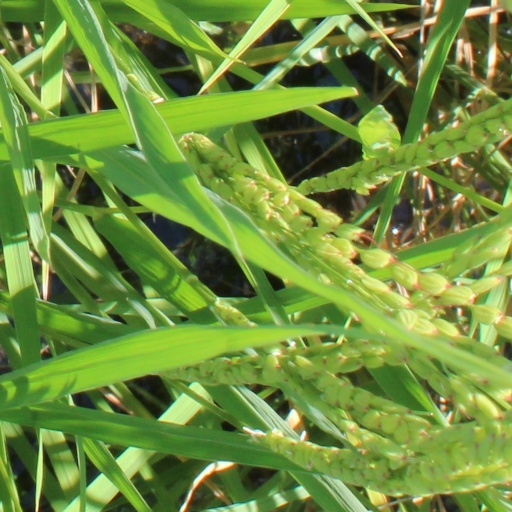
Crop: rice